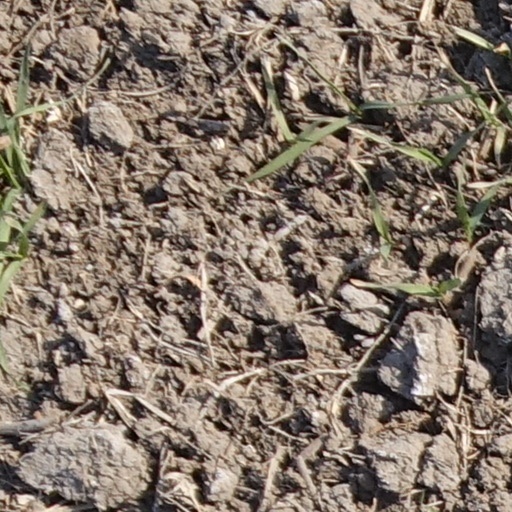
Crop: wheat